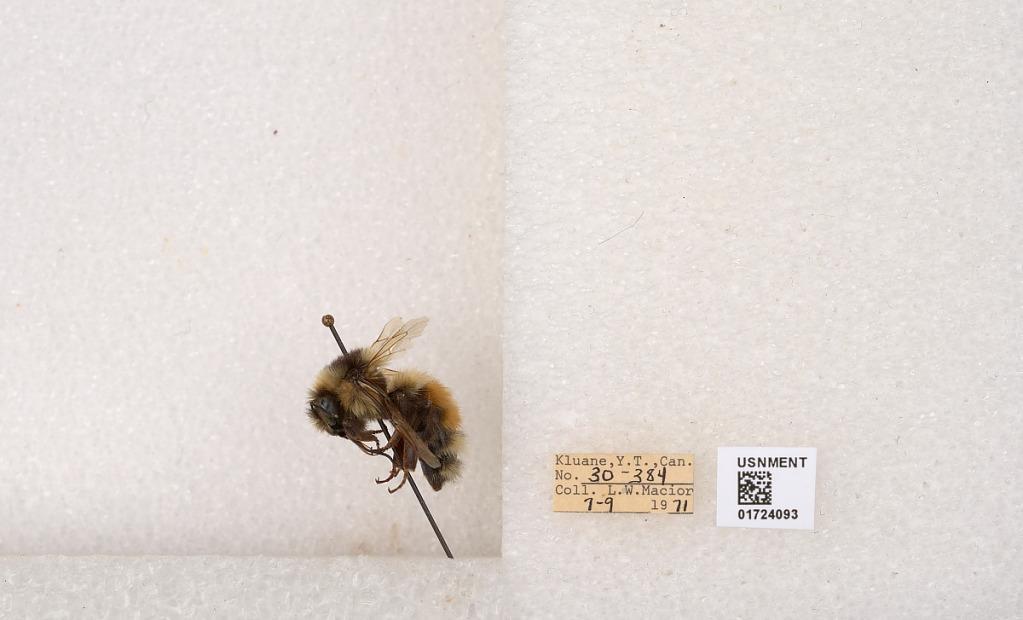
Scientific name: Bombus (Pyrobombus) sylvicola Kirby
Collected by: L. Macior
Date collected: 1971-7-9
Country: Canada
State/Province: Yukon Territory
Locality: Kluane National Park and Reserve
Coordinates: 60.7493, -139.504